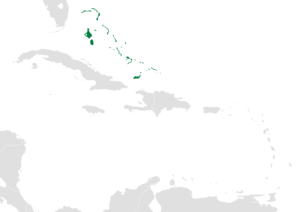
Les îles Lucayes, en anglais Lucayan Archipelago ou Bahama Archipelago, en créole haïtien Lucayan Archipel, est un archipel de l'océan Atlantique situé dans le Nord des Antilles et s'étendant depuis la Floride, au large de West Palm Beach, jusqu'au nord d'Hispaniola.